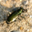
Label: beetle